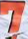
Number: 7